Siege of Pelium

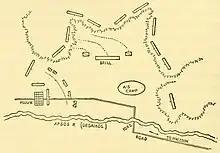
Pelium Manœuvre

Having been forced back into the plain itself by King Glaukias, Alexander was in now a perilous situation. He was outnumbered by the Illyrians, who were free to gather supplies. Not only that, but Alexander was anxious to take Pelium quickly before Thebes and Athens could seriously consider imperiling Macedonian hegemony. Therefore, not only did Alexander have pressing issues elsewhere, but the Illyrian forces were determined to annihilate Alexander's forces, and could afford to wait.